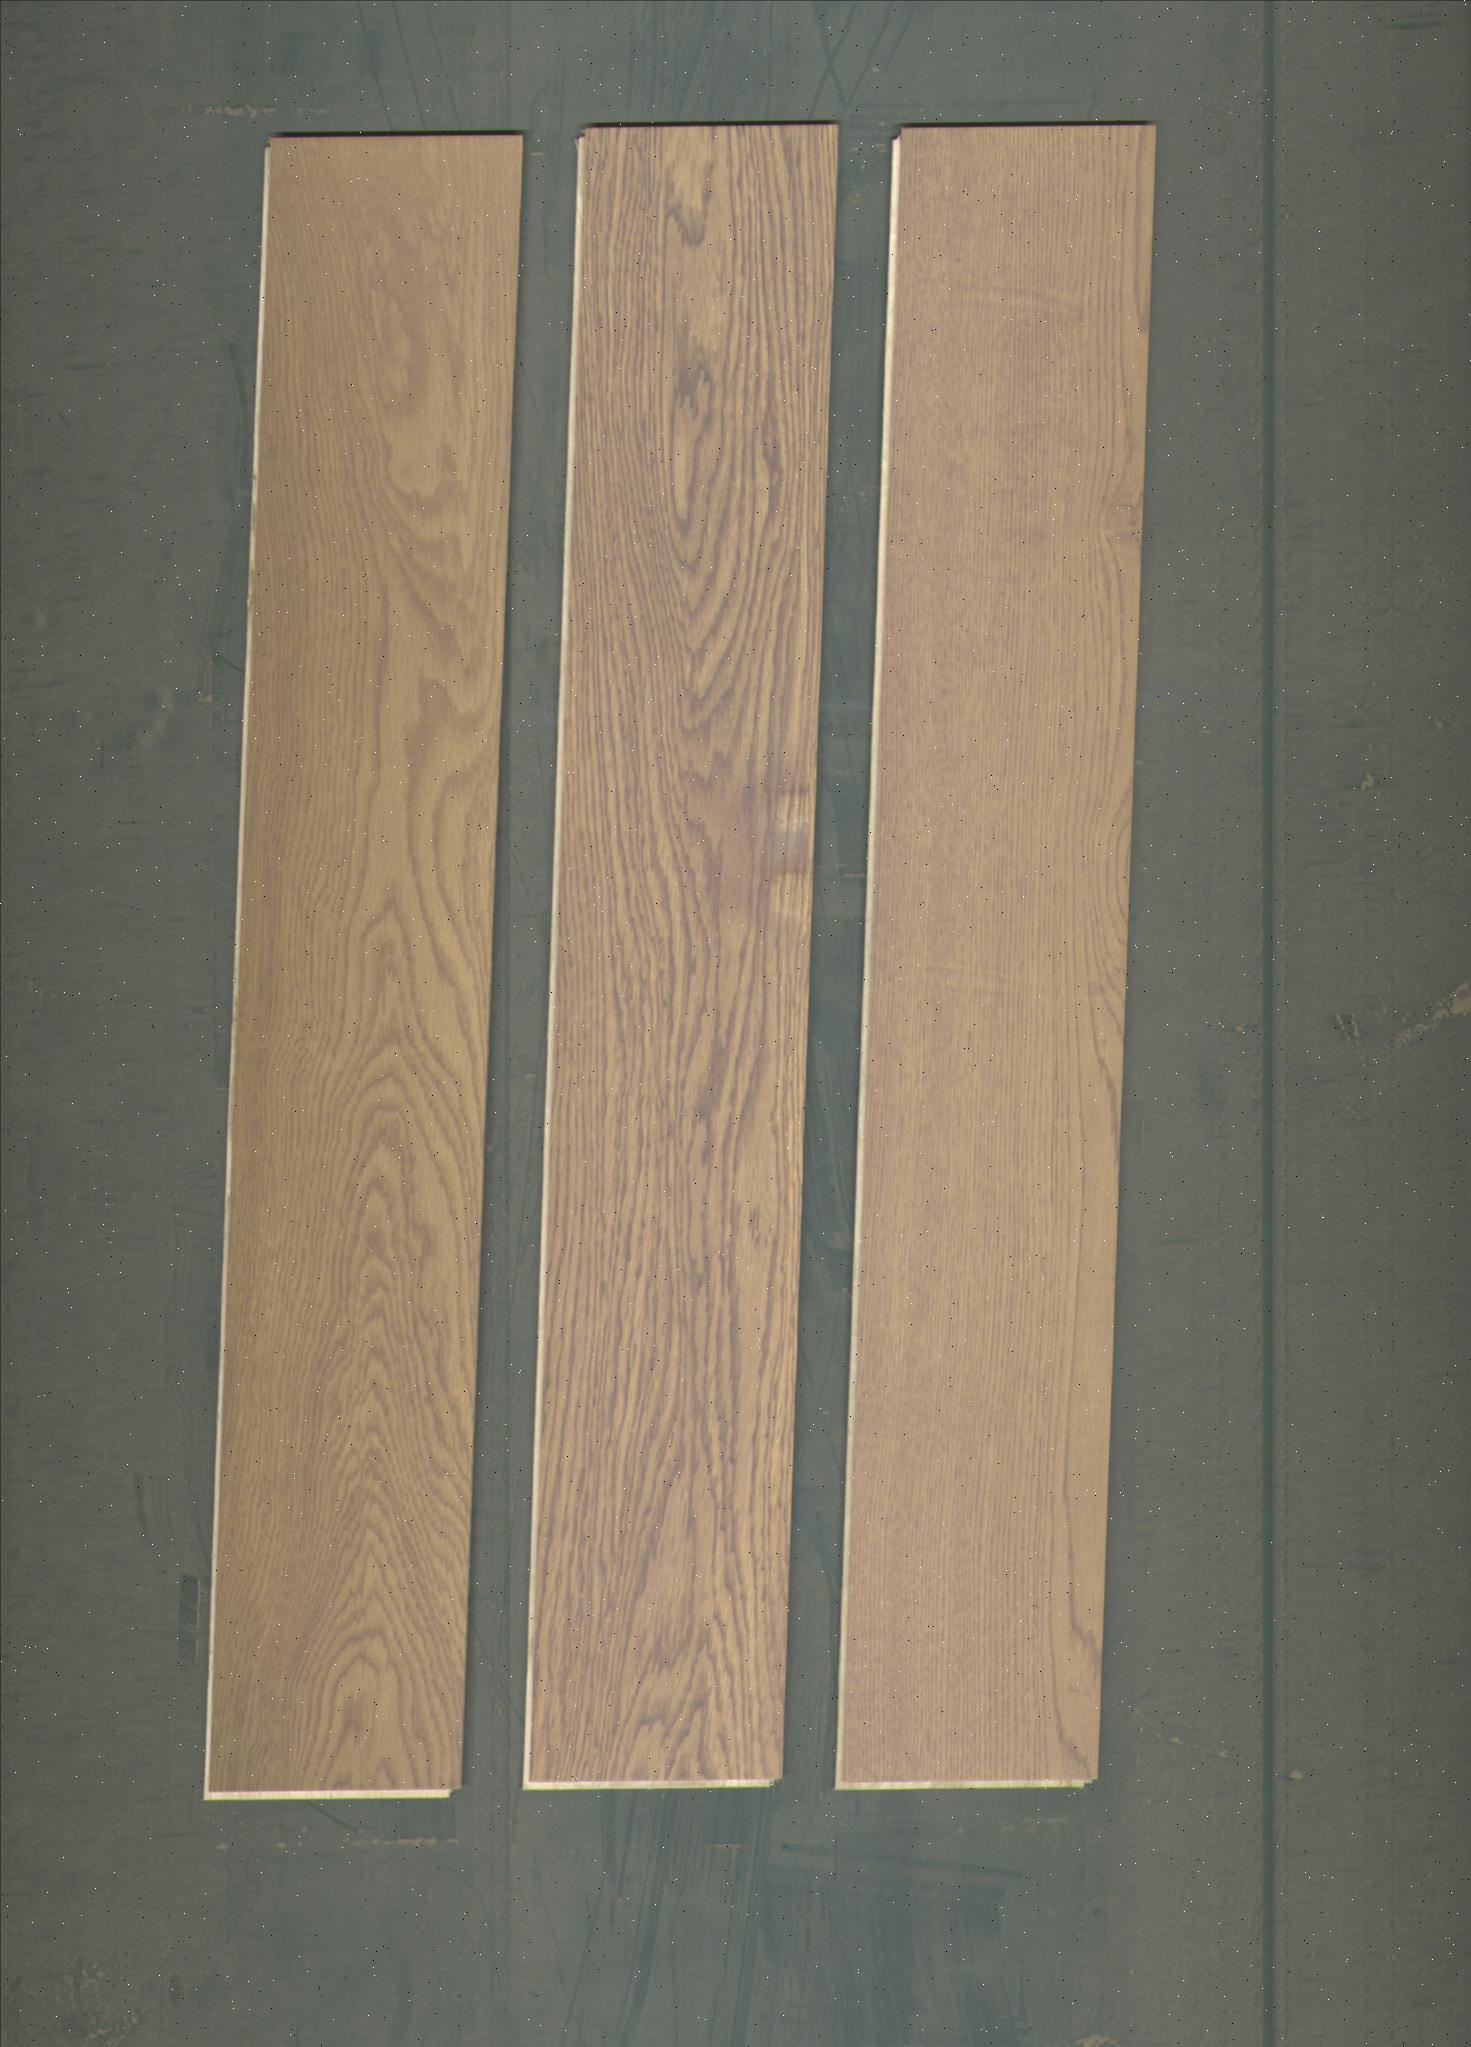
Label: mixers